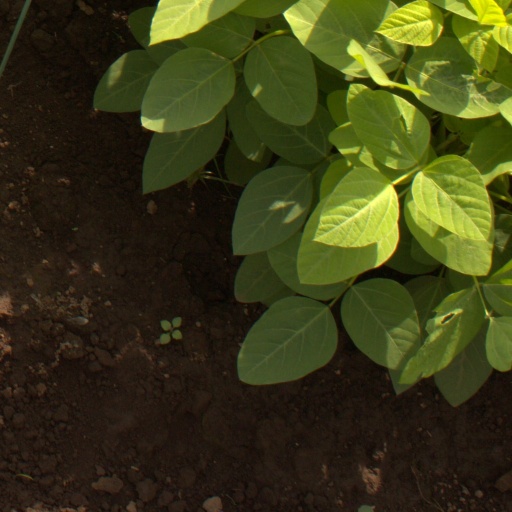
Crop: soybean